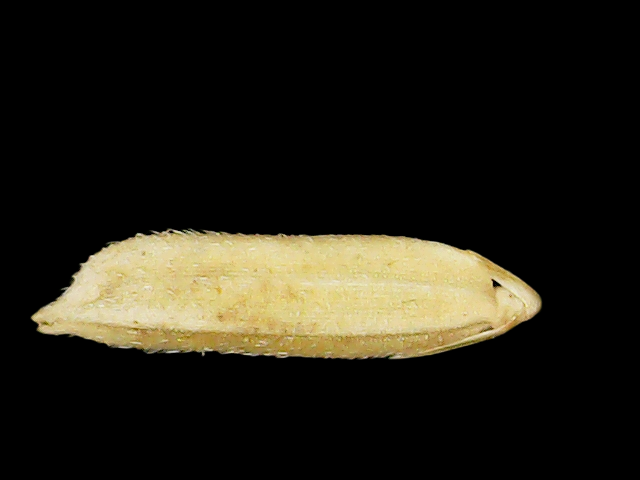
Rice variety: Binadhan21